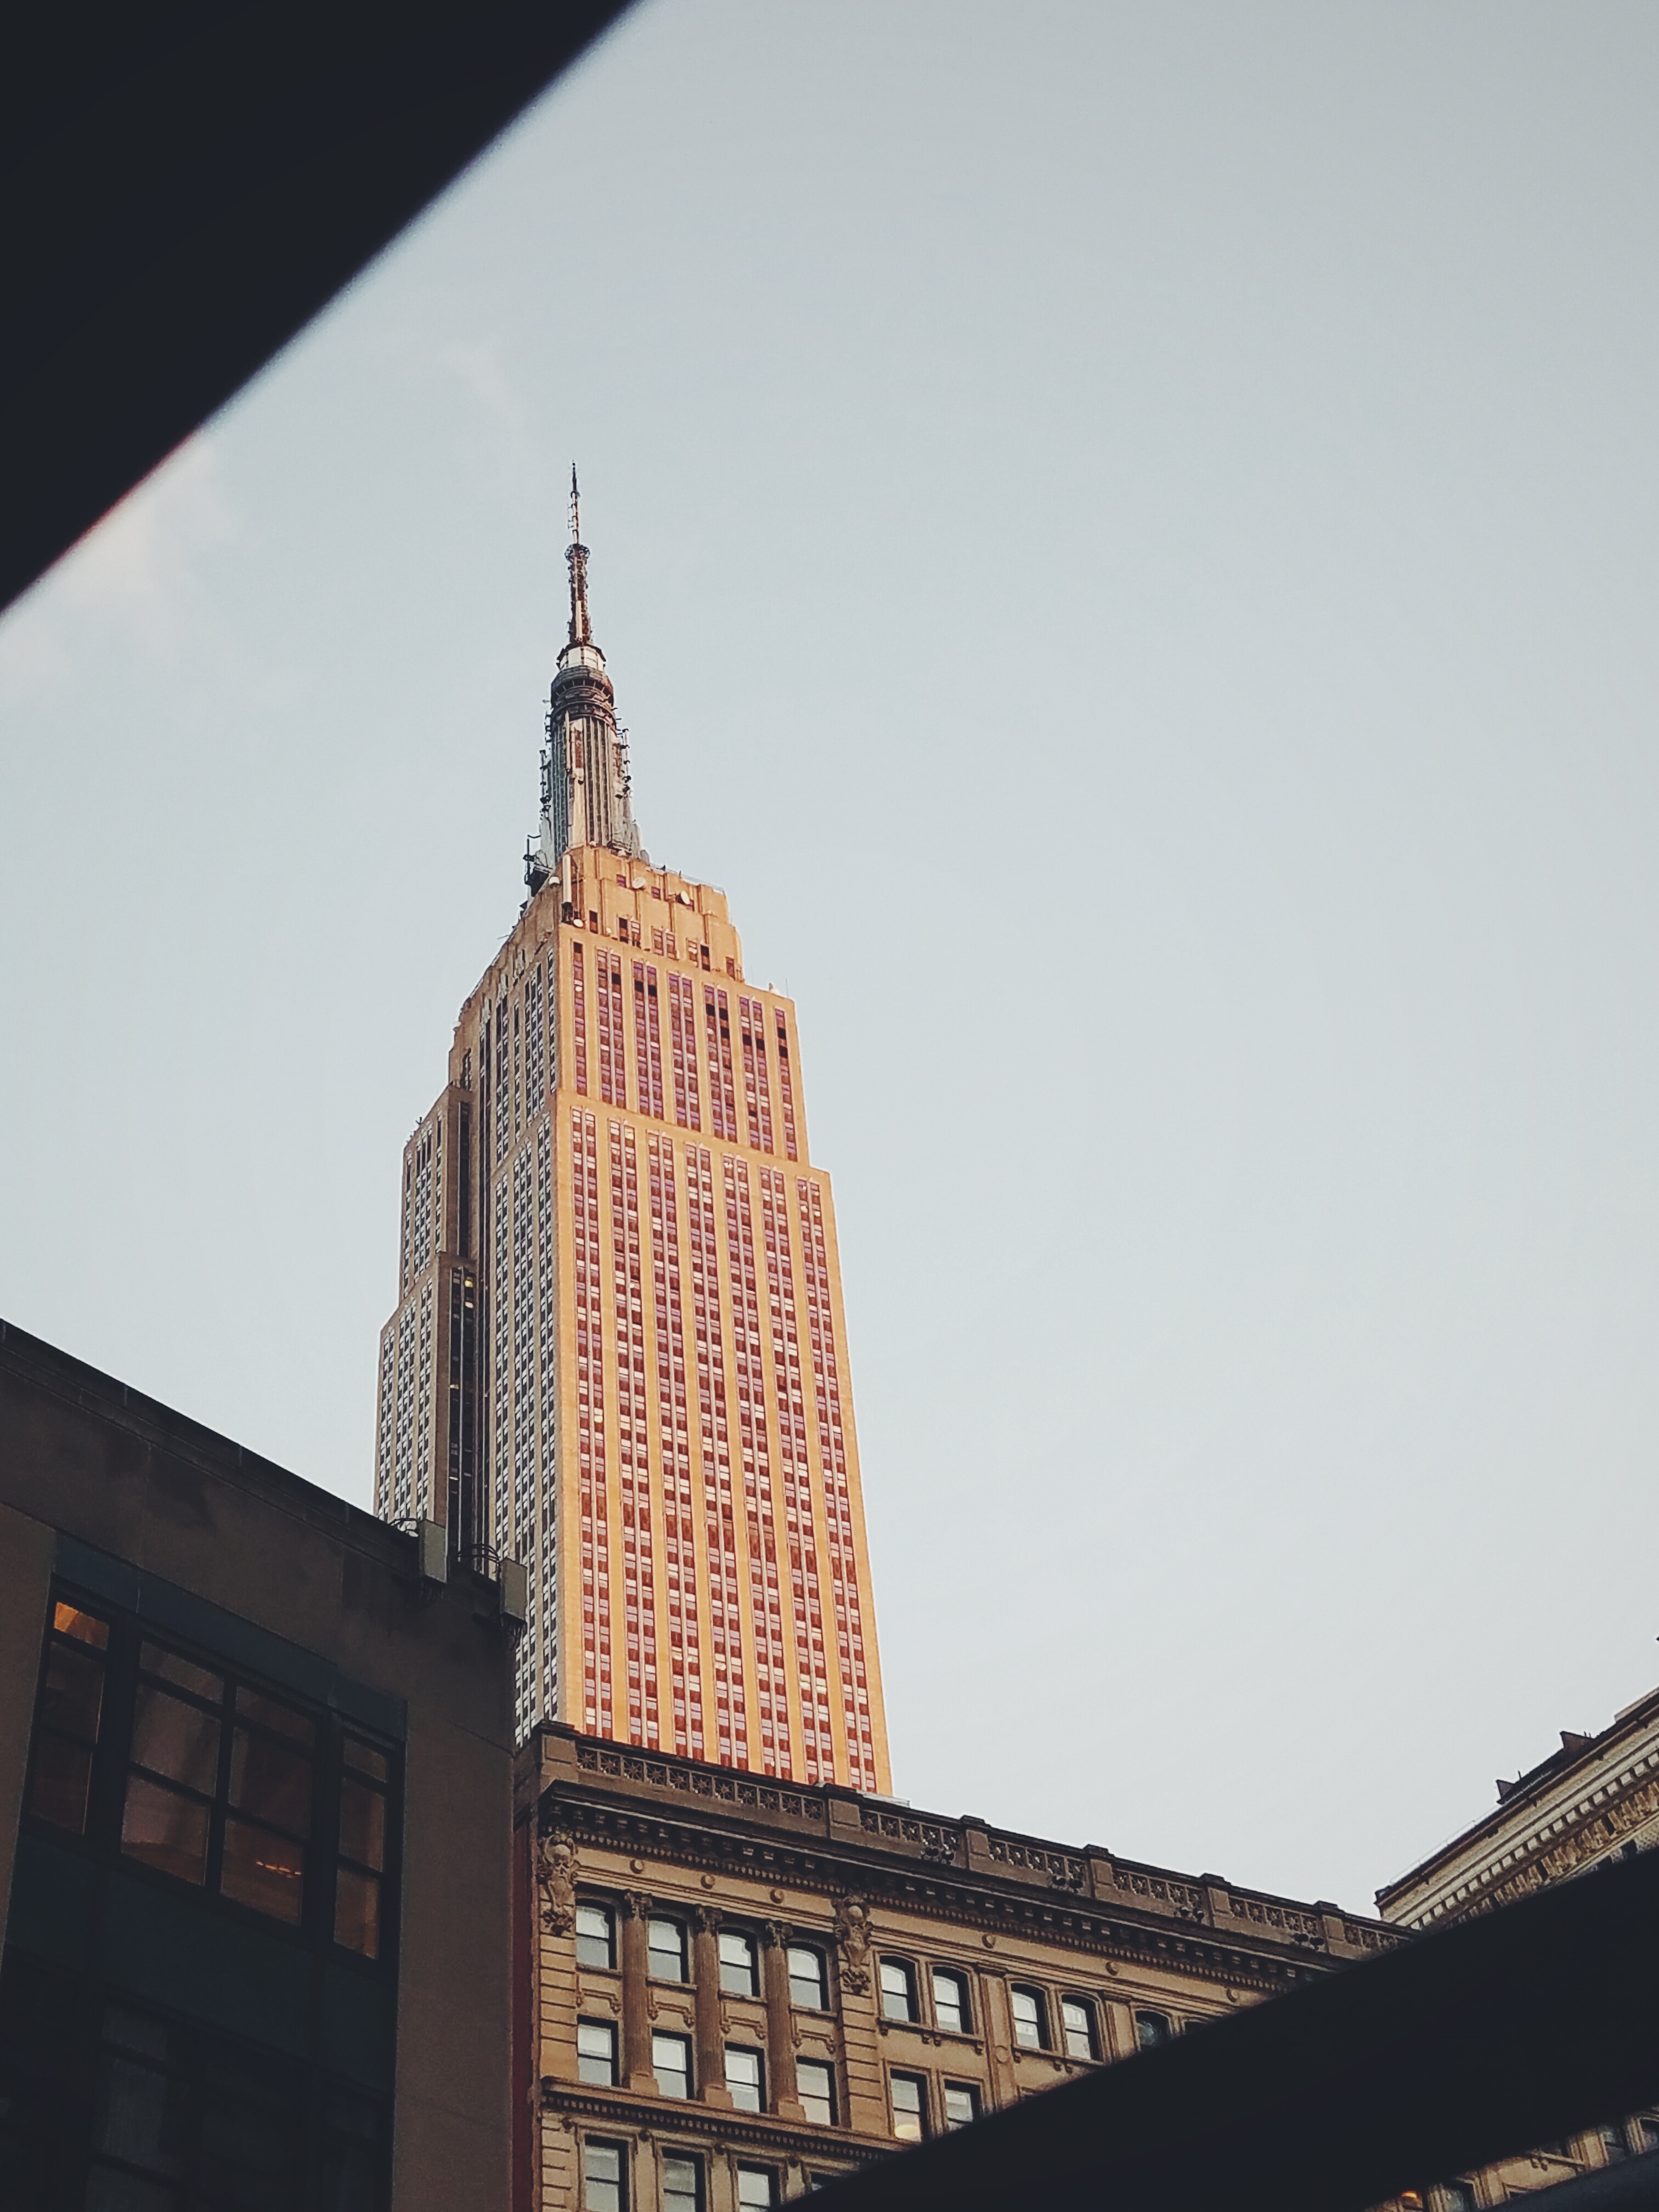
architecture, skyline, city, skyscraper, cityscape, downtown, tower, landmark, tower block, spire, steeple, shape, human settlement